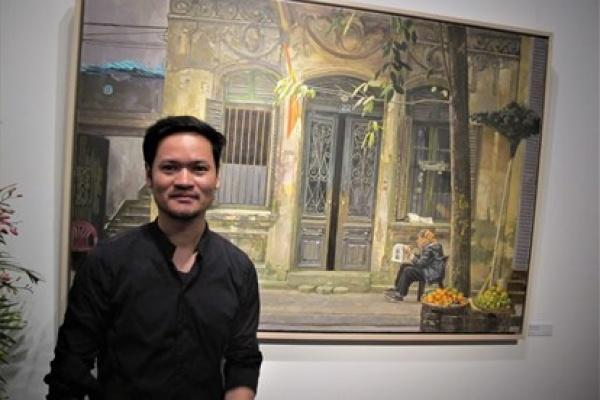
ngôi nhà ở trong bức tranh có một cửa chính và hai cửa sổ